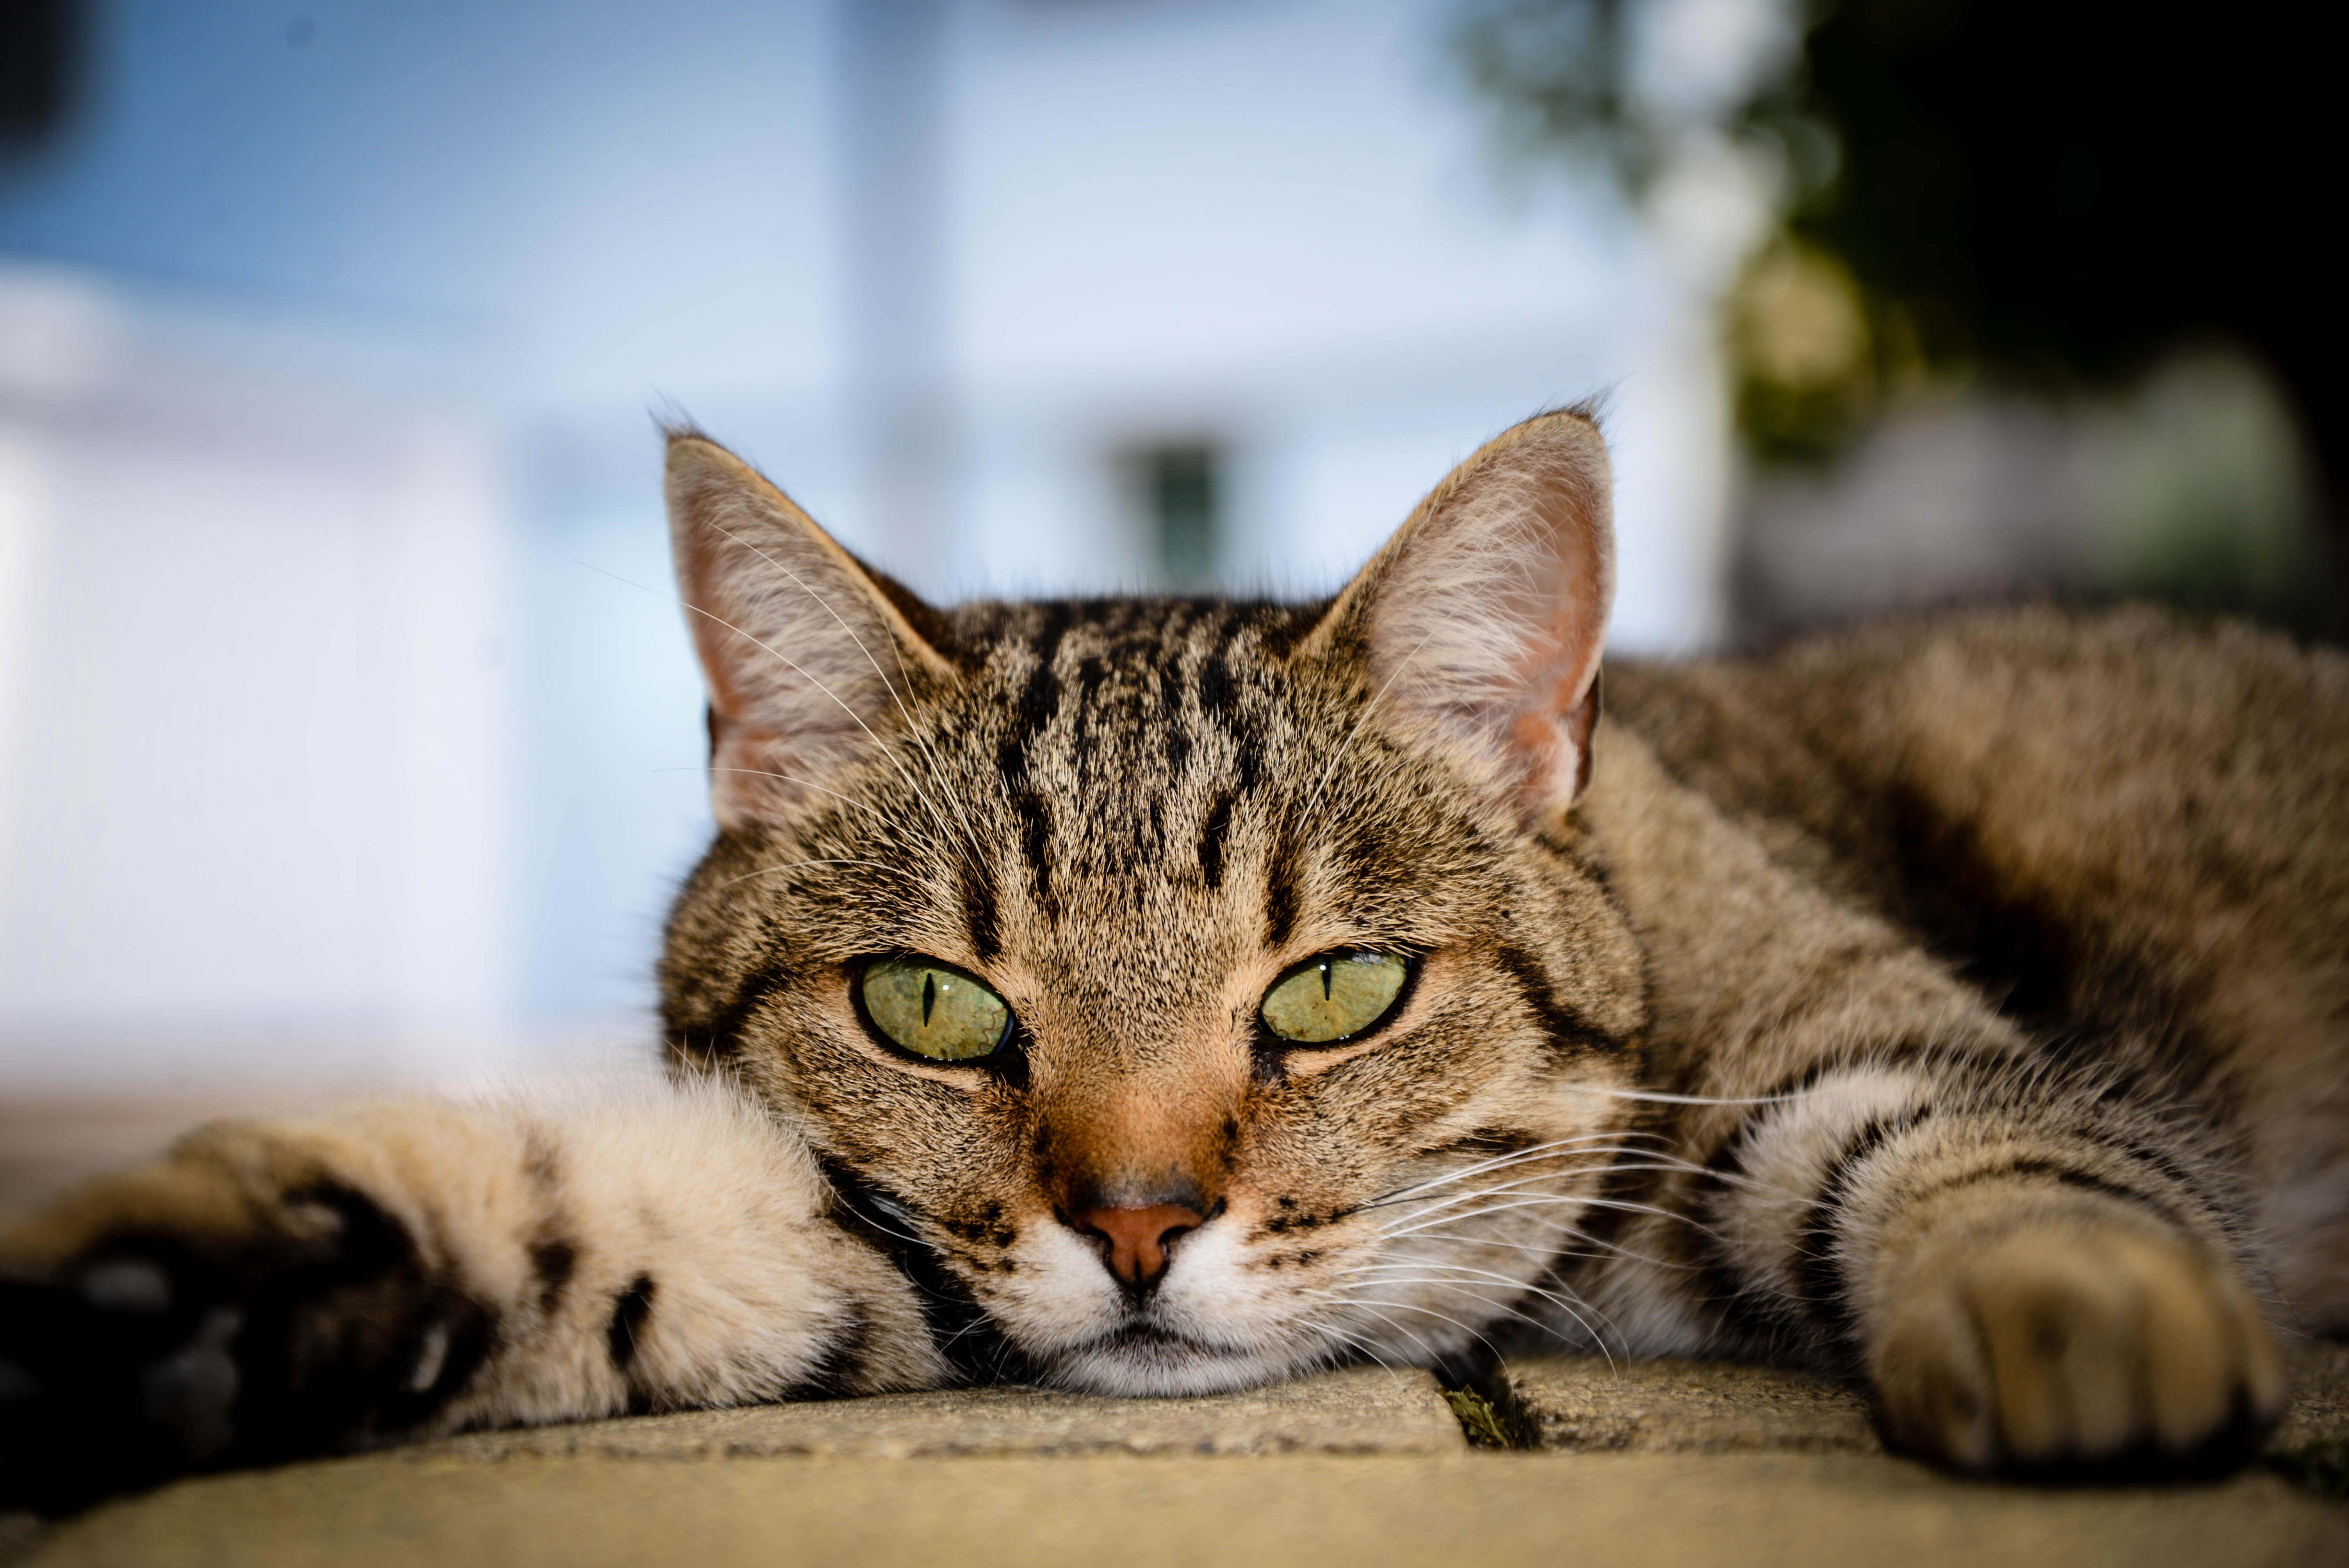
cat, mammal, vertebrate, whiskers, small to medium sized cats, felidae, tabby cat, european shorthair, dragon li, domestic short haired cat, carnivore, american shorthair, aegean cat, ocicat, asian, california spangled, eye, snout, american wirehair, bengal, toyger, australian mist, pixie bob, wild cat, rusty spotted cat, fur, kitten, wildlife, american bobtail, paw, sokoke